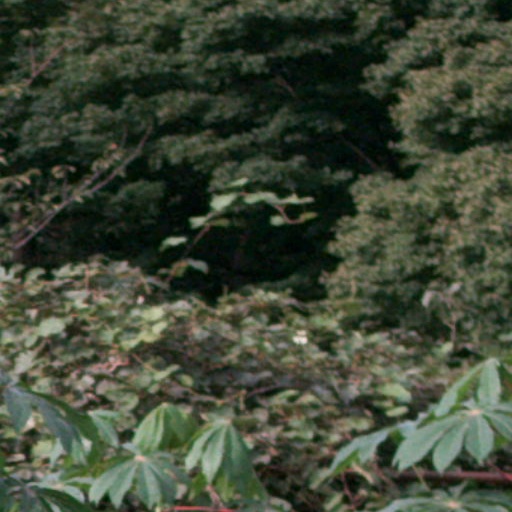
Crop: cassava